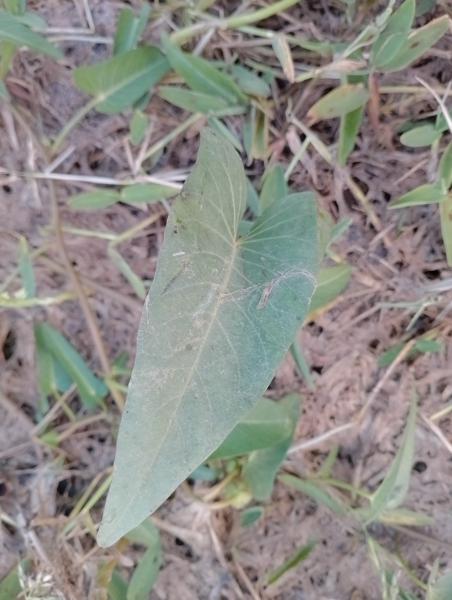
Weed species: Ipomoea aquatic